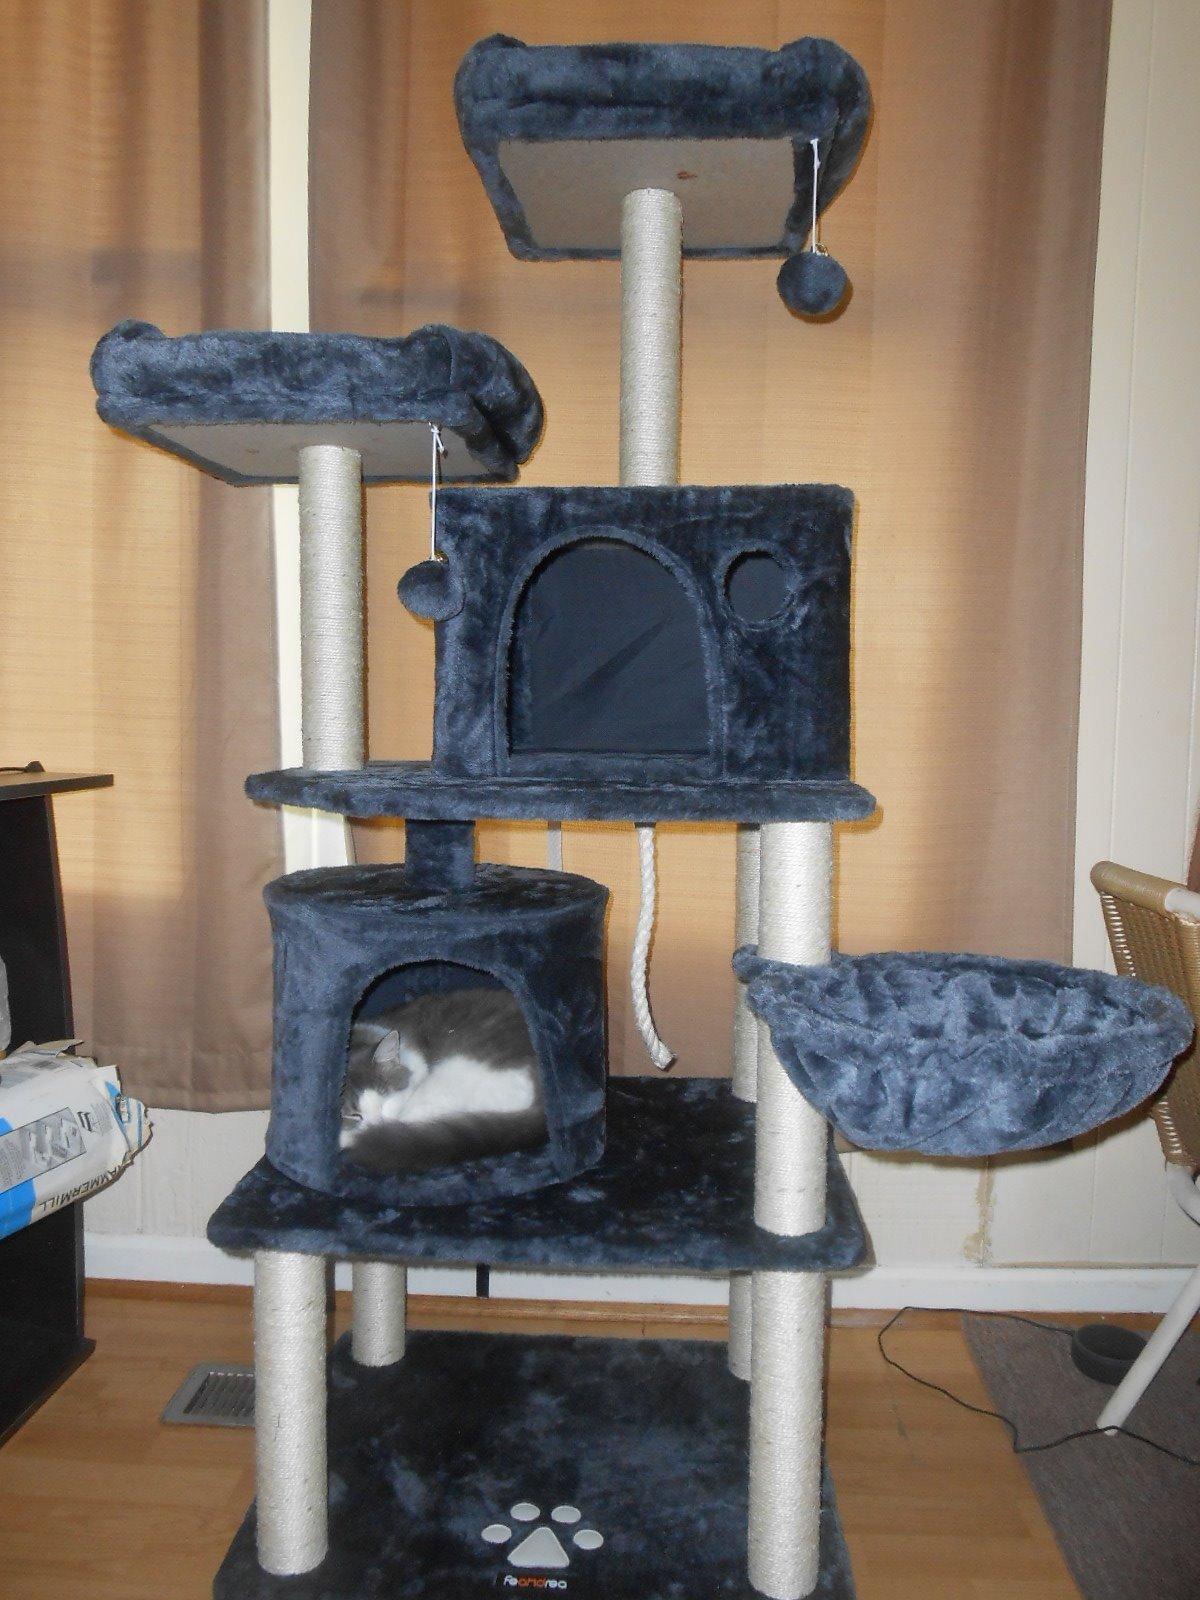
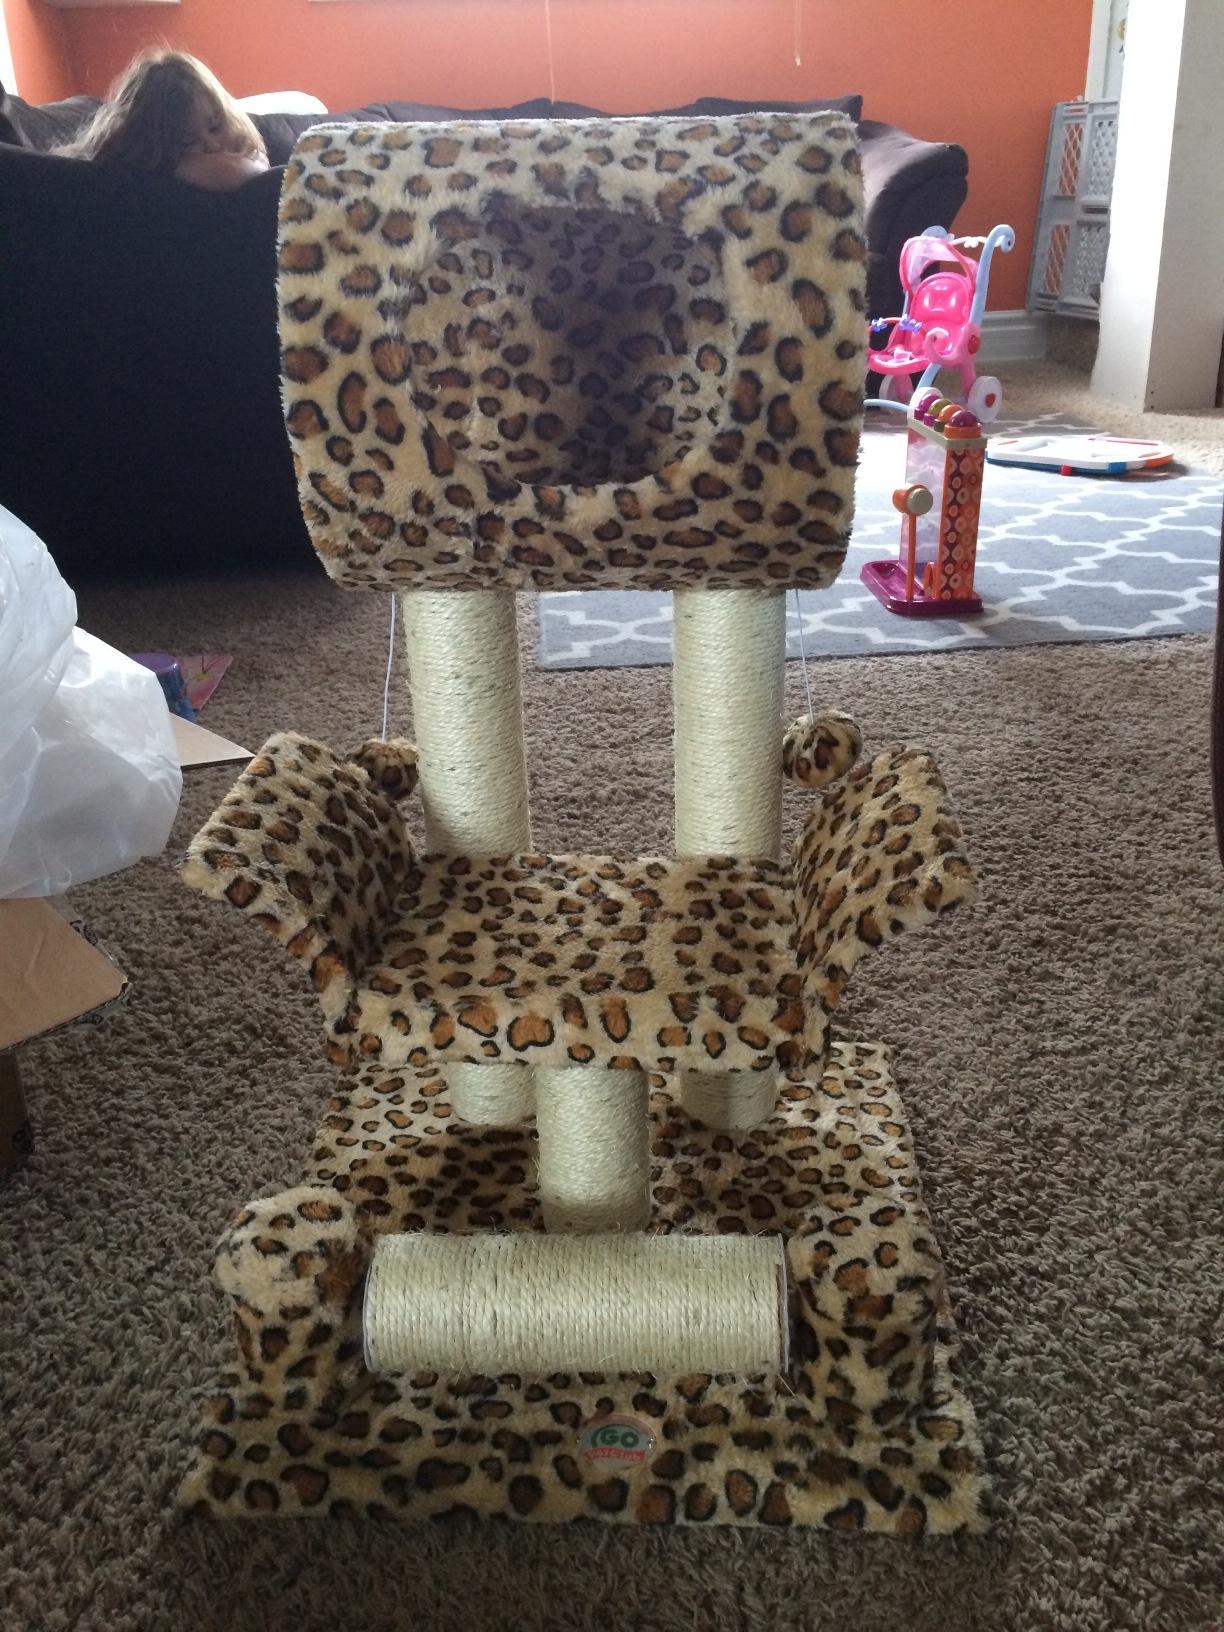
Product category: items_cat tree
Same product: no